Frank W. Boykin

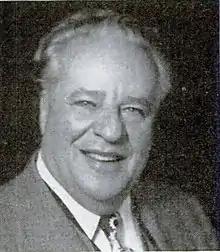
Boykin in 1953

Frank William Boykin Sr. (February 21, 1885 – March 12, 1969) served as a Democratic Congressman in Alabama's 1st congressional district from 1935-1963. The son of sharecroppers, Boykin became the wealthiest man in Mobile, although his entrepreneurial practices led to several criminal investigations and prosecutions—both before his legislative service and as it ended.